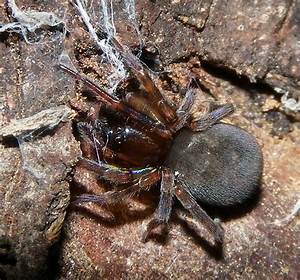
Label: spider